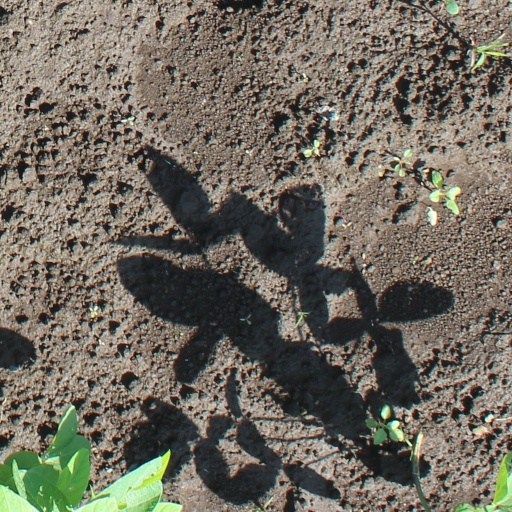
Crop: soybean